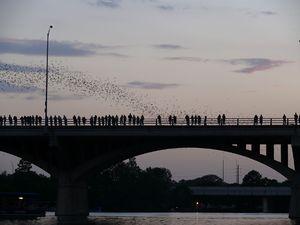
Émergence des chauve-souris du Congress Avenue Bridge à Austin (Texas) au crépuscule.
Le Ann W. Richards Congress Avenue Bridge traverse lac Lady Bird à Austin, au Texas. Avant 1960 et la construction du barrage de Longhorn, le pont traversait le Colorado.